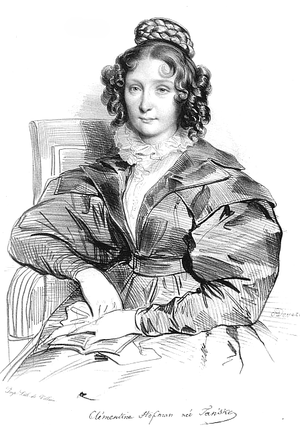
La diaspora polonaise en France est constituée par l'ensemble des personnes nées sur le territoire de la Pologne ainsi que de leurs descendants, se disant Polonais et vivant sur le territoire français. Les Polonais désignent leur communauté par le terme latin de Polonia. L'histoire de la Polonia française remonte au début du XIXᵉ siècle, à l'époque où l'État polonais était dépecé et rayé de la carte de l'Europe par les pays voisins et où les persecutions conduites par ces puissances occupantes poussaient les Polonais à l'exil.